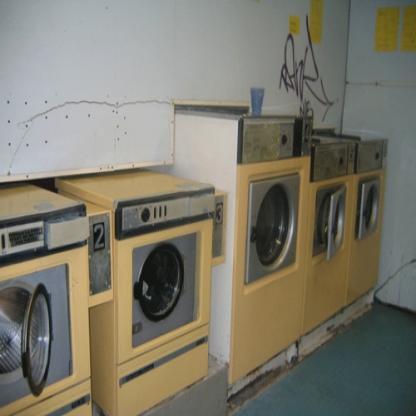
Scene: Indoor